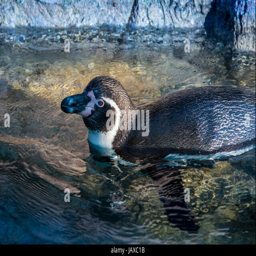
close - up shot of a penguin in the water